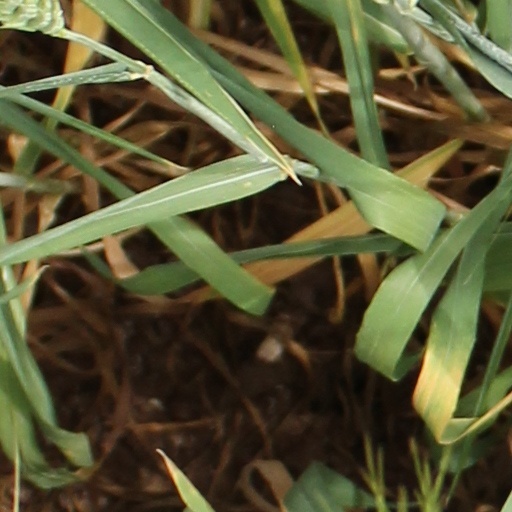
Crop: wheat